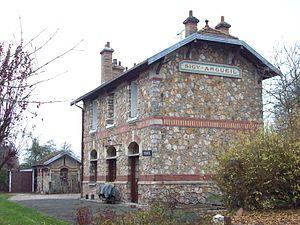
Ancienne gare de Sigy-Argueil, de la ligne Charleval-Serqueux.
La ligne de Charleval à Serqueux est une voie ferrée à écartement standard, sise dans les départements de l'Eure et de la Seine-Inférieure, établie par la Compagnie des chemins de fer de l'Ouest, puis la Compagnie des chemins de fer de l'État, qui lui succéda. Inauguré dans son intégralité en 1910, ce chemin de fer fut fermé aux voyageurs en 1938 et aux marchandises en 1969. Il existe aujourd'hui un projet pour transformer sa plate-forme abandonnée en voie verte.
Sigy-en-Bray est une commune française située dans le département de la Seine-Maritime en région Normandie.